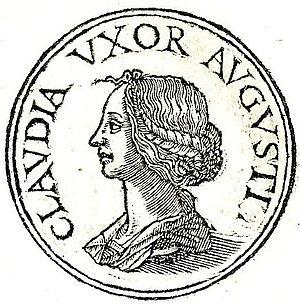
Clodia Pulchra, également appelée Claudia, est née en 57 ou 56 av. J.-C. et elle est la fille de Fulvie et de son premier mari Publius Clodius Pulcher. Elle est la belle-fille de Marc Antoine et la demi-sœur de Marcus Antonius Antyllus et de Iullus Antonius.
Auguste, en latin Augustus, né sous le nom de Caius Octavius le 23 septembre 63 av. J.-C. à Rome, d'abord appelé Octave puis portant le nom de Imperator Caesar Divi Filius Augustus à sa mort le 19 août 14 apr. J.-C. à Nola, est le premier empereur romain, du 16 janvier 27 av. J.-C. au 19 août 14 apr. J.-C.